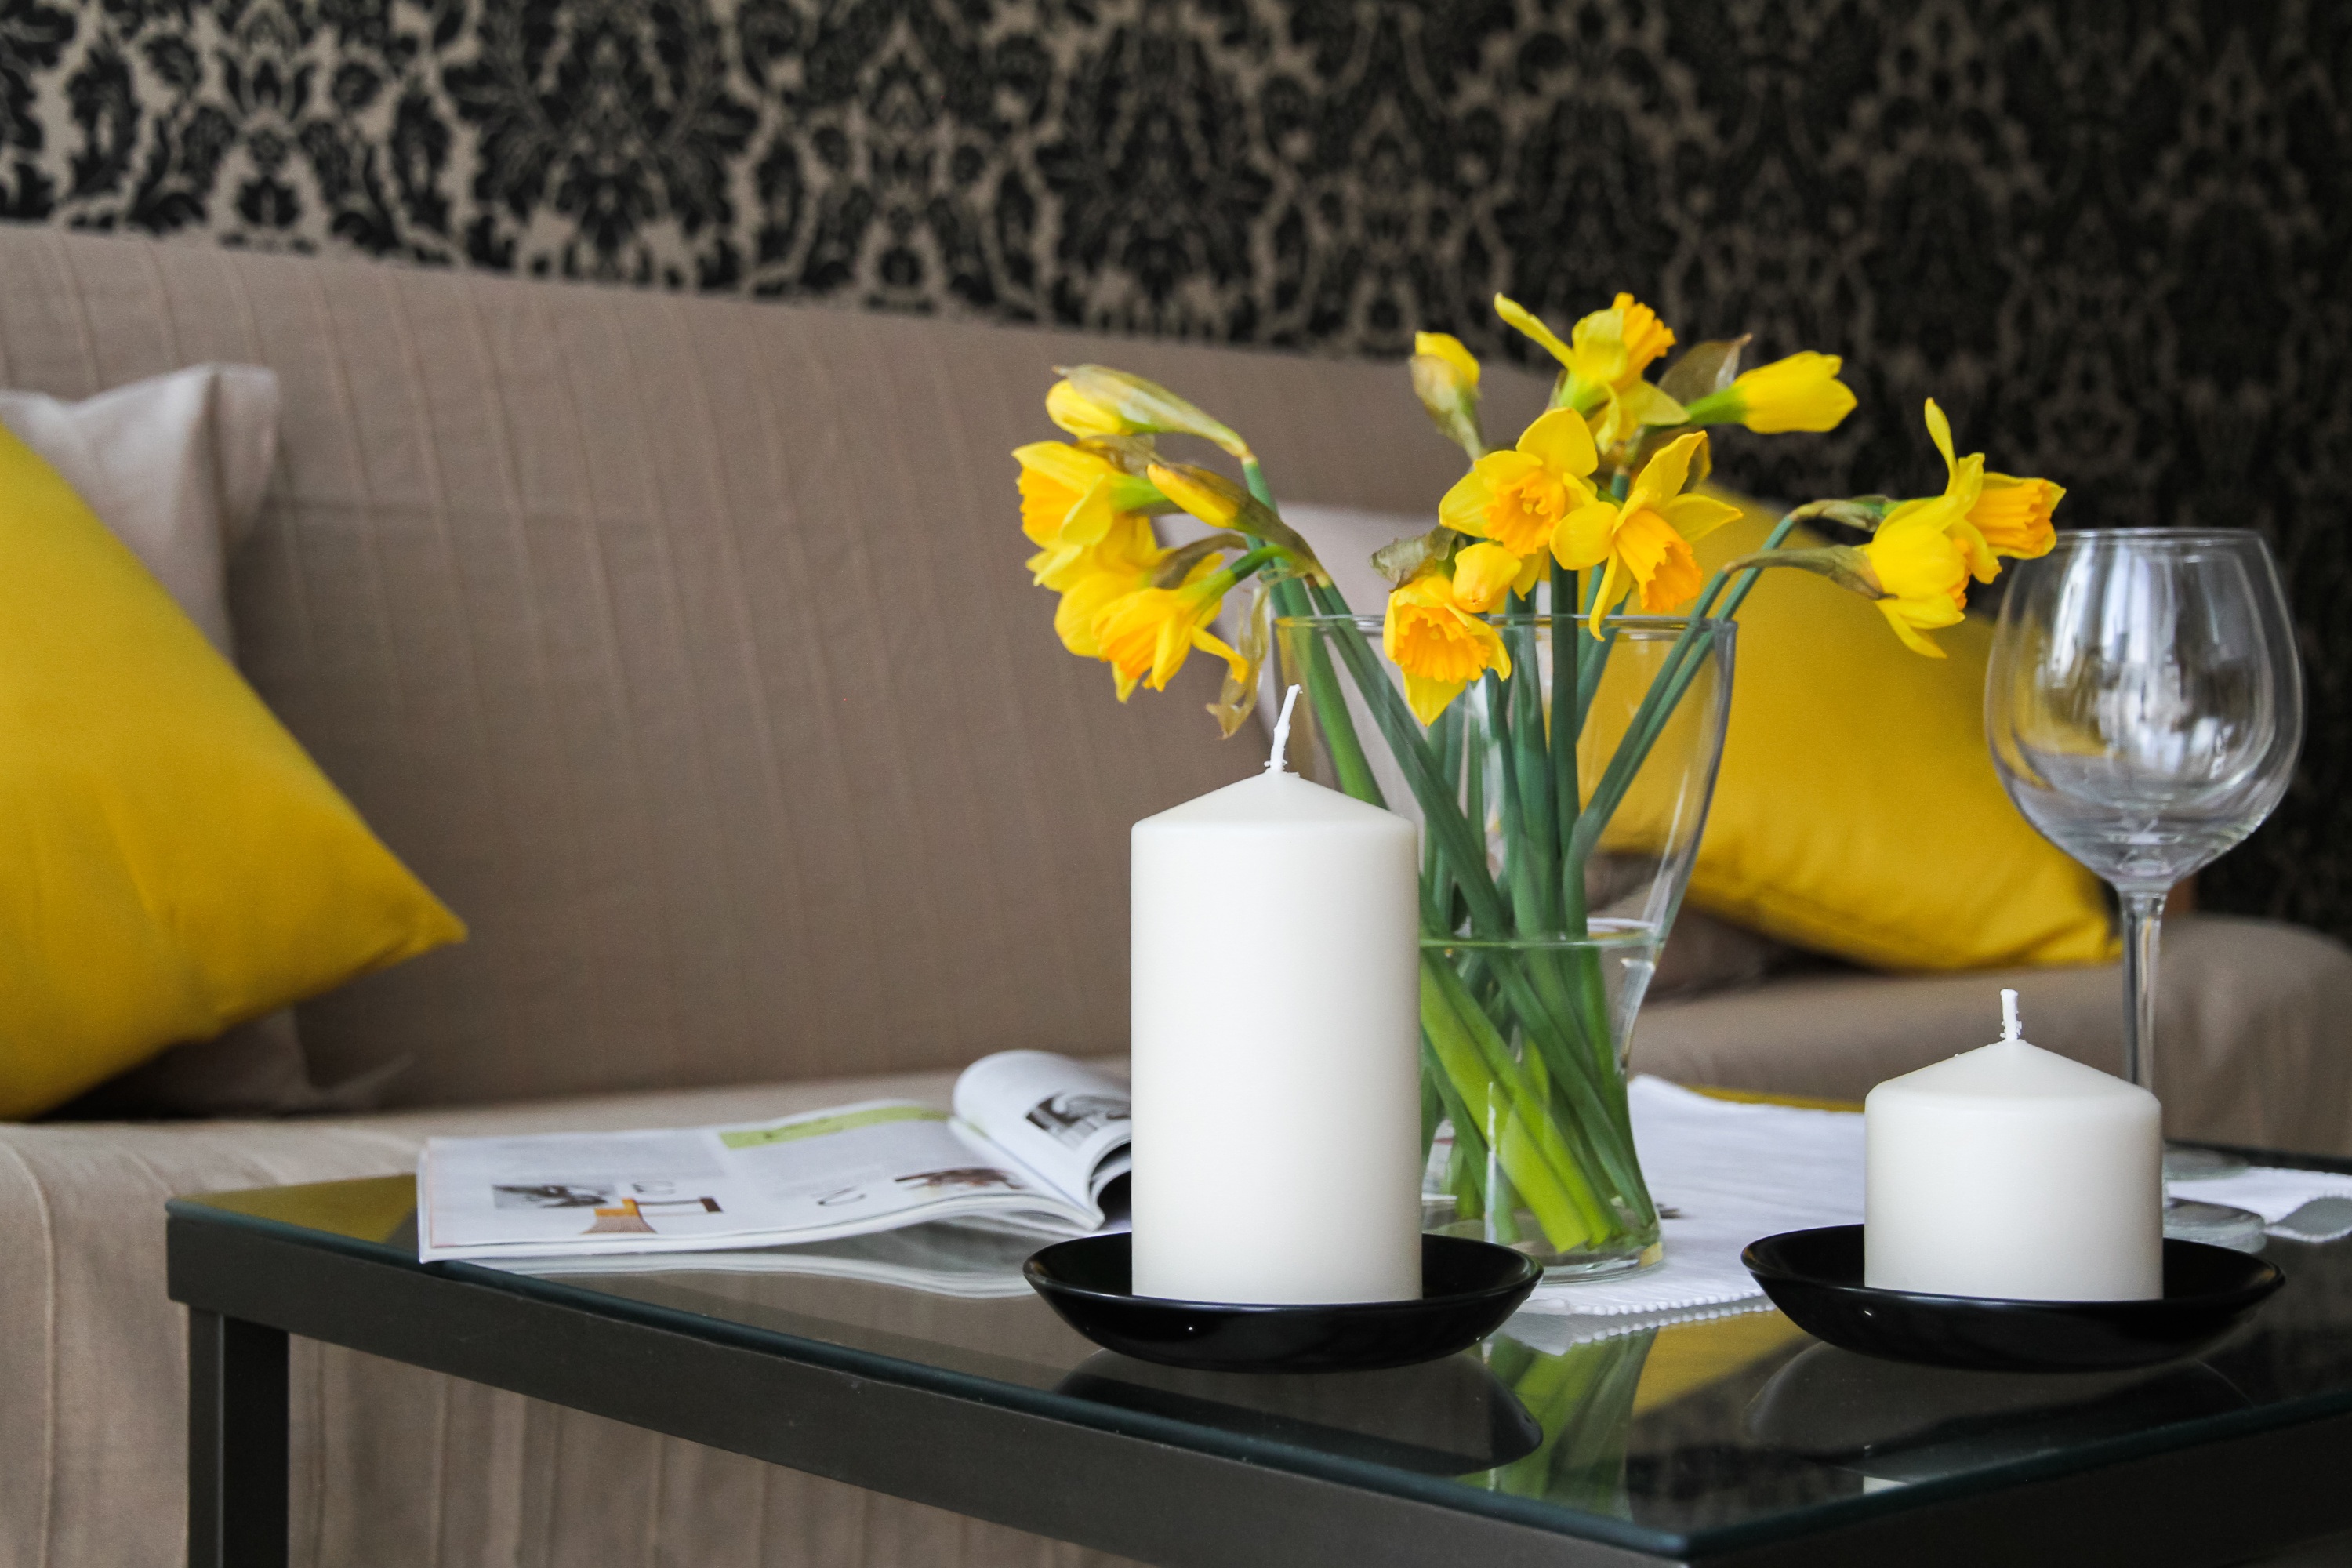
table, white, house, flower, decoration, green, color, furniture, room, yellow, lighting, apartment, flowers, interior design, candles, daffodils, floristry, a glass of, comfortable apartment, centrepiece, residential interior